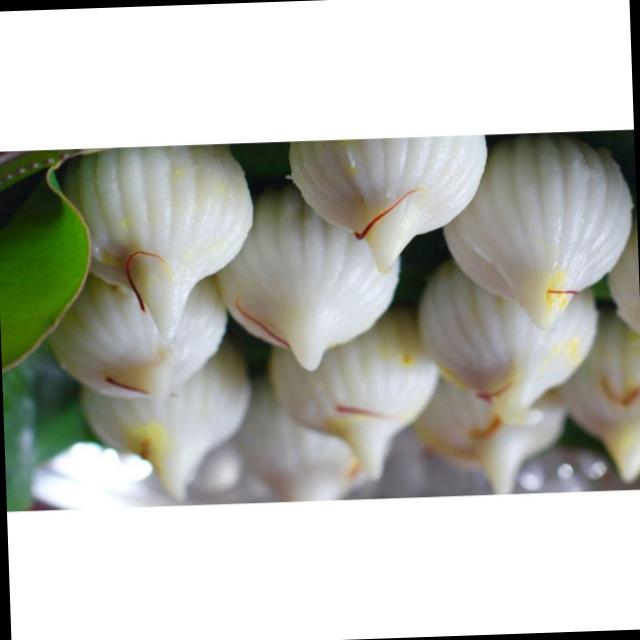
Dish: modak